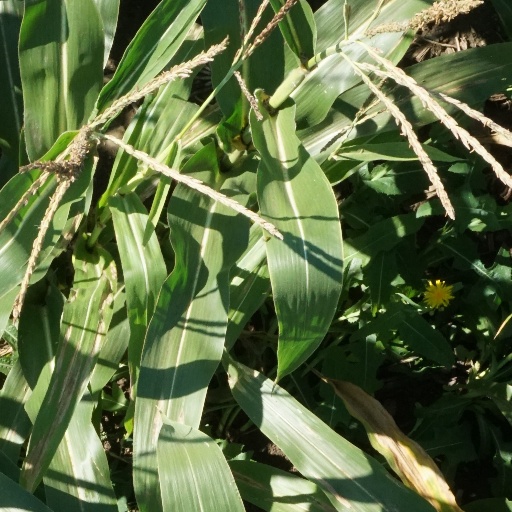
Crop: maize; corn